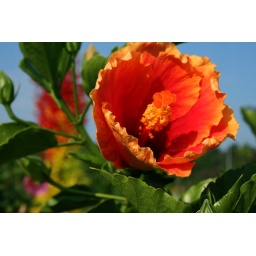
That's the red and yellow Chihuly tower at Meijer Gardens in the background.